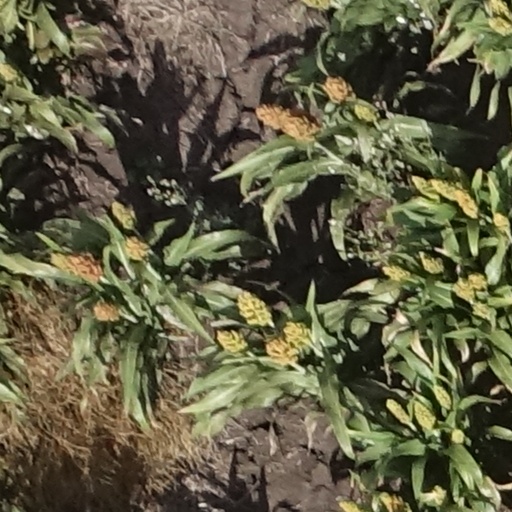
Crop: sorghum